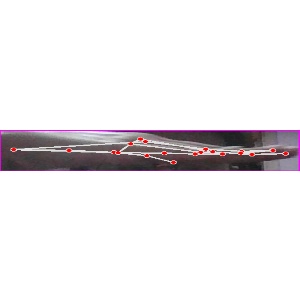
अक्षर: ज